Gorkhapatra

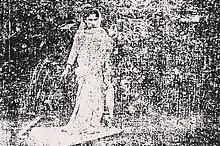
The first-ever photo in a Nepalese newspaper was published in "Gorkhapatra" on 26 April 1927. National Photojournalism Day is celebrated every year on 26th of April in Nepal.

Important events in the history of the newspaper (Nepali Bikram Sambat dates in brackets alongside description):